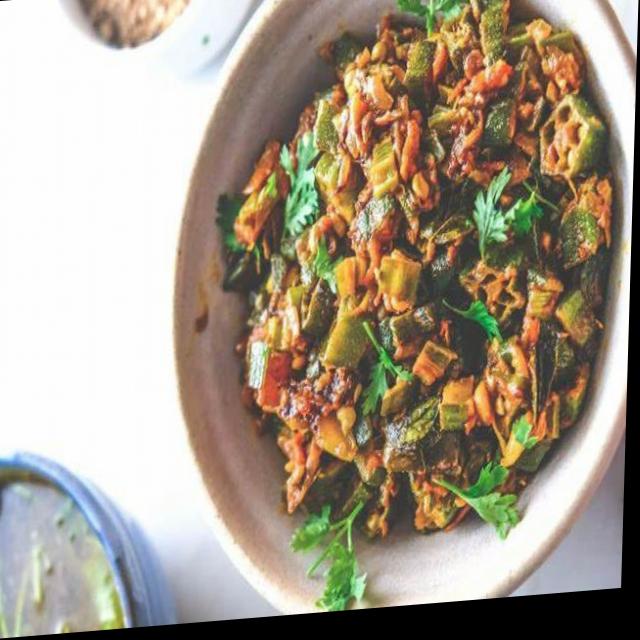
Dish: bhindi_masala